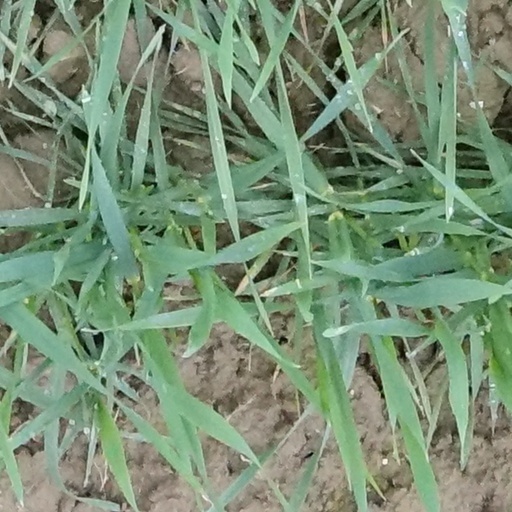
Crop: wheat